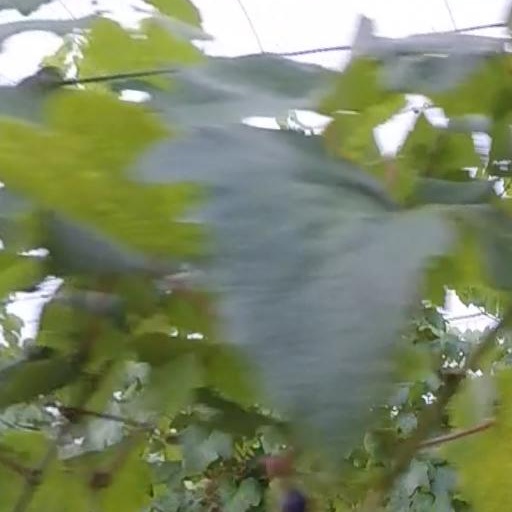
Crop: grape